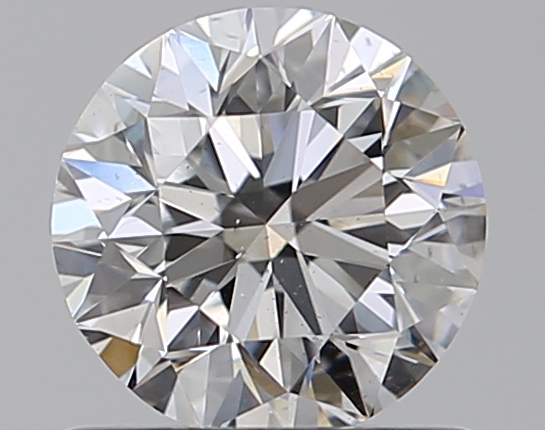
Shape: round
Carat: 0.8
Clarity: VS2
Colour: E
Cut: VG
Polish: EX
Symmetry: EX
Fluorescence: N
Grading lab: GIA
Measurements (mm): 5.78 x 5.82 x 3.76